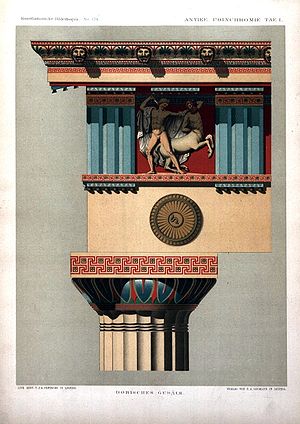
Polykromi
Rekonstrueret farvesætning af entablementet i den doriske orden
Polykromi betyder anvendelse af farver eller farvede stoffer på bygnings- og billedhuggerværker.